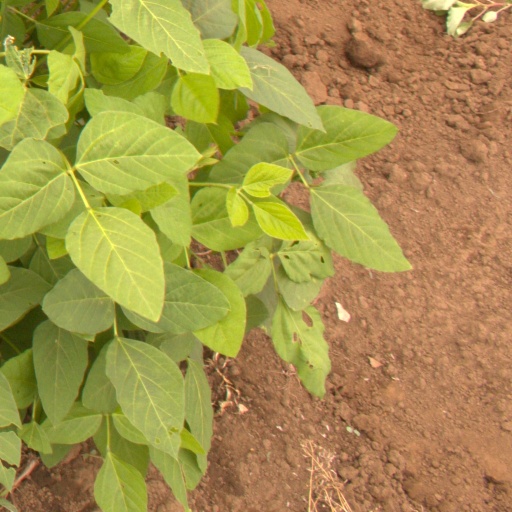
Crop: soybean